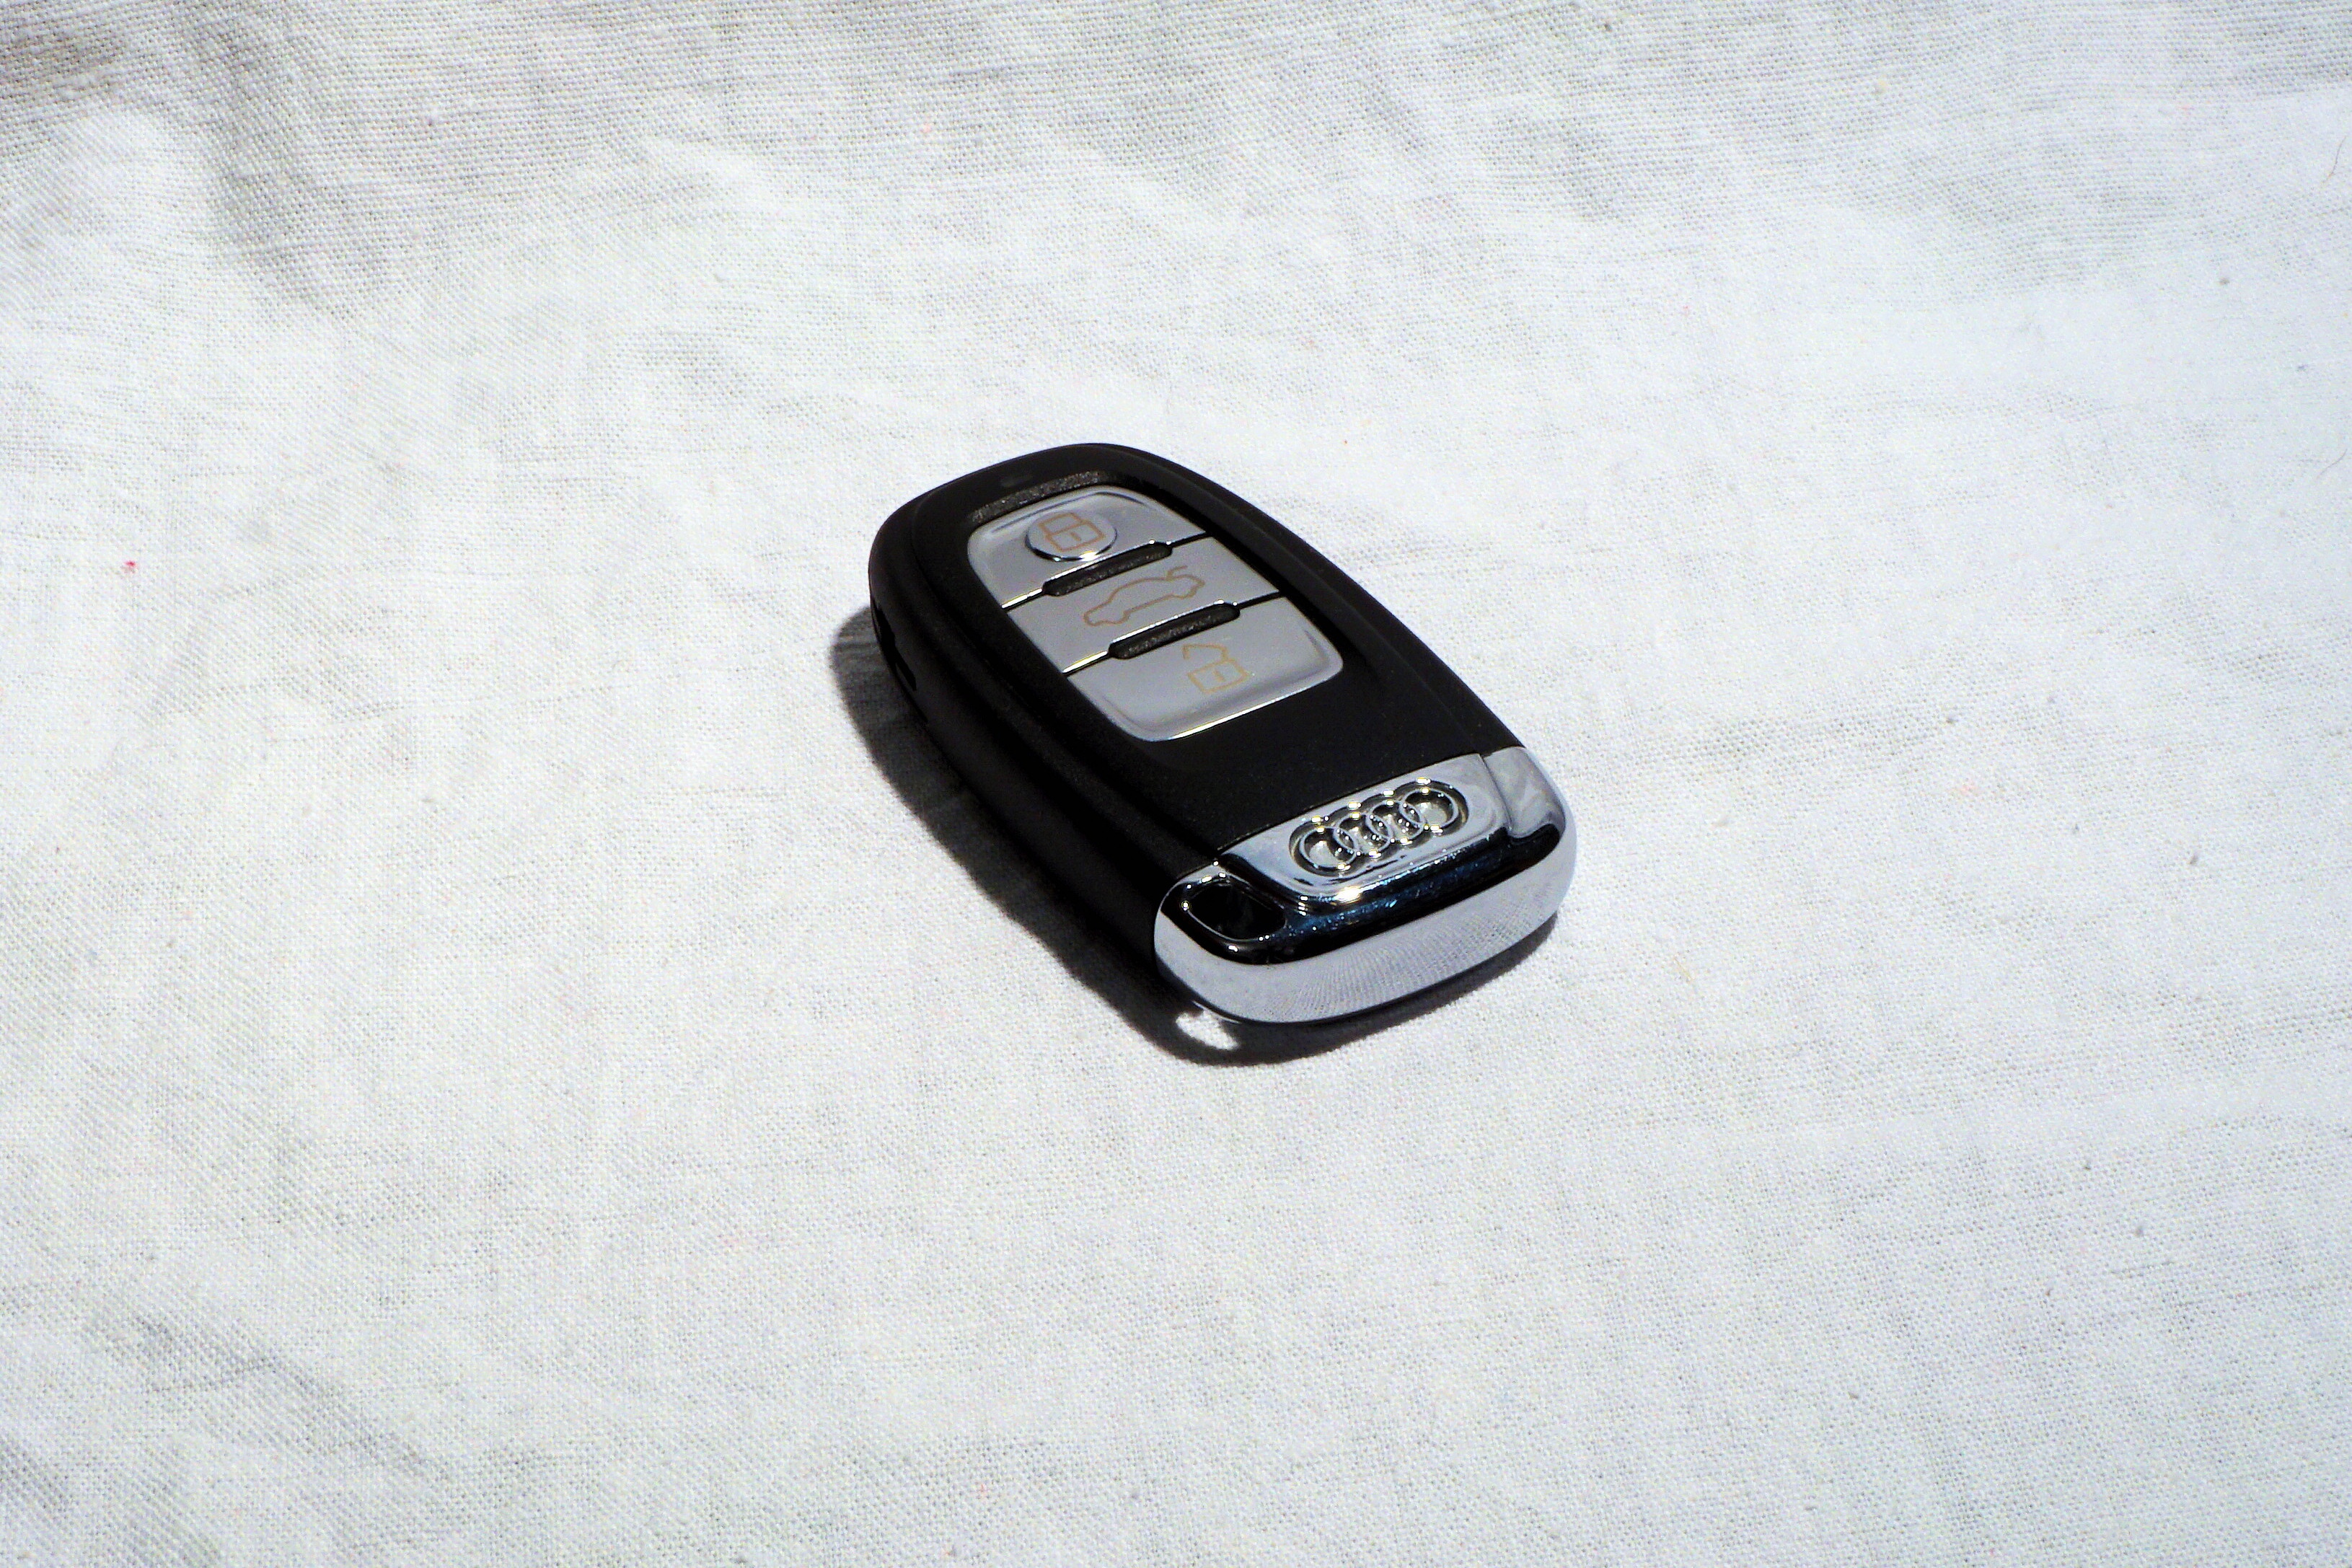
open, technology, tool, vehicle, key, metal, font, audi, pkw, a4, car keys, open door, car key